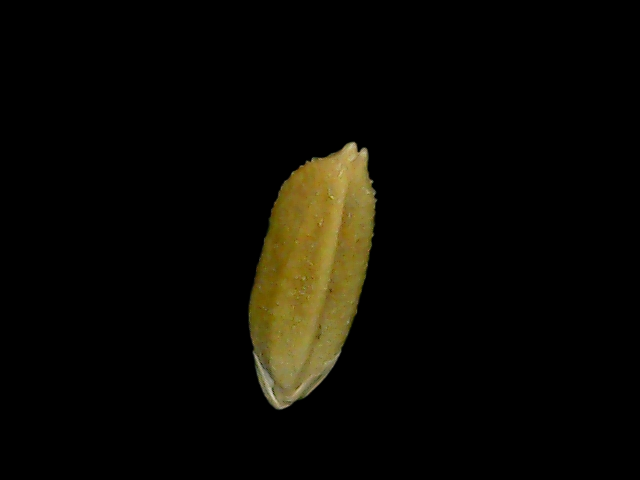
Rice variety: Bd95